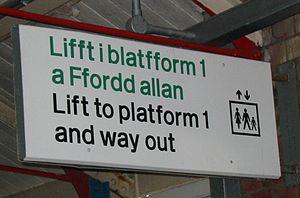
La grammaire galloise partage de nombreux traits communs avec celle des autres langues celtiques insulaires :
Le gallois est une langue du groupe celtique insulaire de la famille des langues indo-européennes, proche du cornique et du breton, avec lesquels il forme la branche dite brittonique des langues celtiques. Parlé principalement au pays de Galles, mais aussi en Angleterre et en Argentine, le gallois est la langue celtique qui compte aujourd'hui le plus grand nombre de locuteurs. La langue emploie pour se désigner elle-même le terme de Cymraeg. Un galloisant, plus rarement gallophone, est quelqu'un qui parle le gallois.